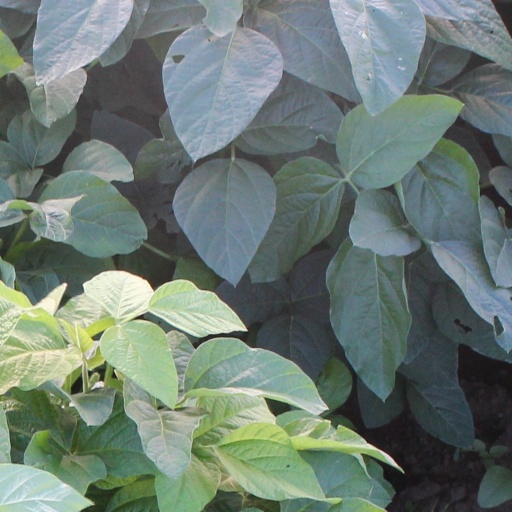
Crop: soybean